The Chromatica Ball

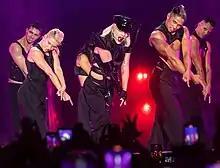
Gaga, surrounded by her dancers, performing "Sour Candy"

Gaga's hard-structured sarcophagus costume in the opening sequence was inspired by David Bowie's 1979 "Saturday Night Live" performance. The outfit is "like a concrete sphynx, it opens down the middle to reveal mirrored interiors." A later part of the show sees Gaga showcasing various golden looks. First she puts on a metallic gold moiré outfit by Alexander McQueen: her suit includes a cropped jacket with shoulder pads and a large lapel, and wide-legged trousers; removing the jacket, she shows off a sleeveless button-down collared shirt. Matching gold boots complete the monochrome look. Gaga then puts on a claw-like gold headpiece by Philip Treacy, along with a gold gown designed by her sister. For Daniel Rodgers of "Dazed", the outfit hearkened back to Andrew Lloyd Webber's "Joseph and The Amazing Technicolour Dreamcoat". Another McQueen outfit for a heavily choreographed part of the show was a crystal-embellished latex bodysuit and leather biker jacket, along with leather biker boots worn over black fishnet stockings.